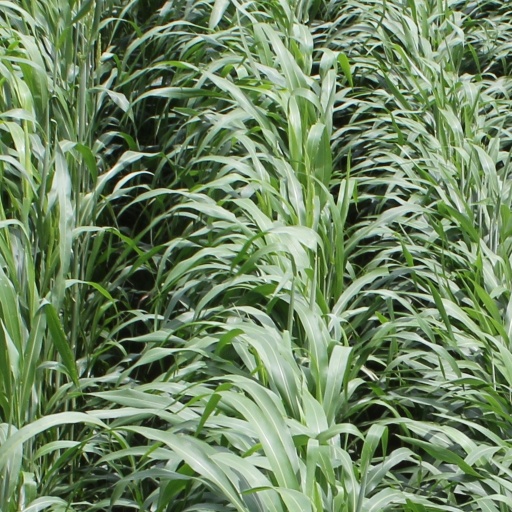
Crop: sorghum